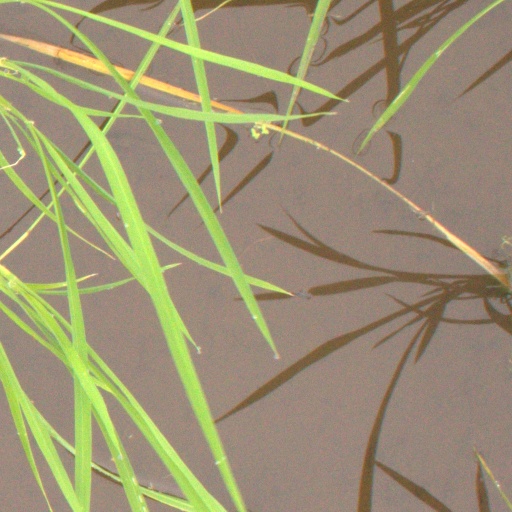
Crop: rice